DeLand, Florida

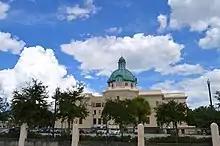
Old Volusia County Courthouse DeLand

Downtown DeLand's main street, Woodland Boulevard, has a number of notable 19th-century buildings. It is officially known as Downtown DeLand Historic District.